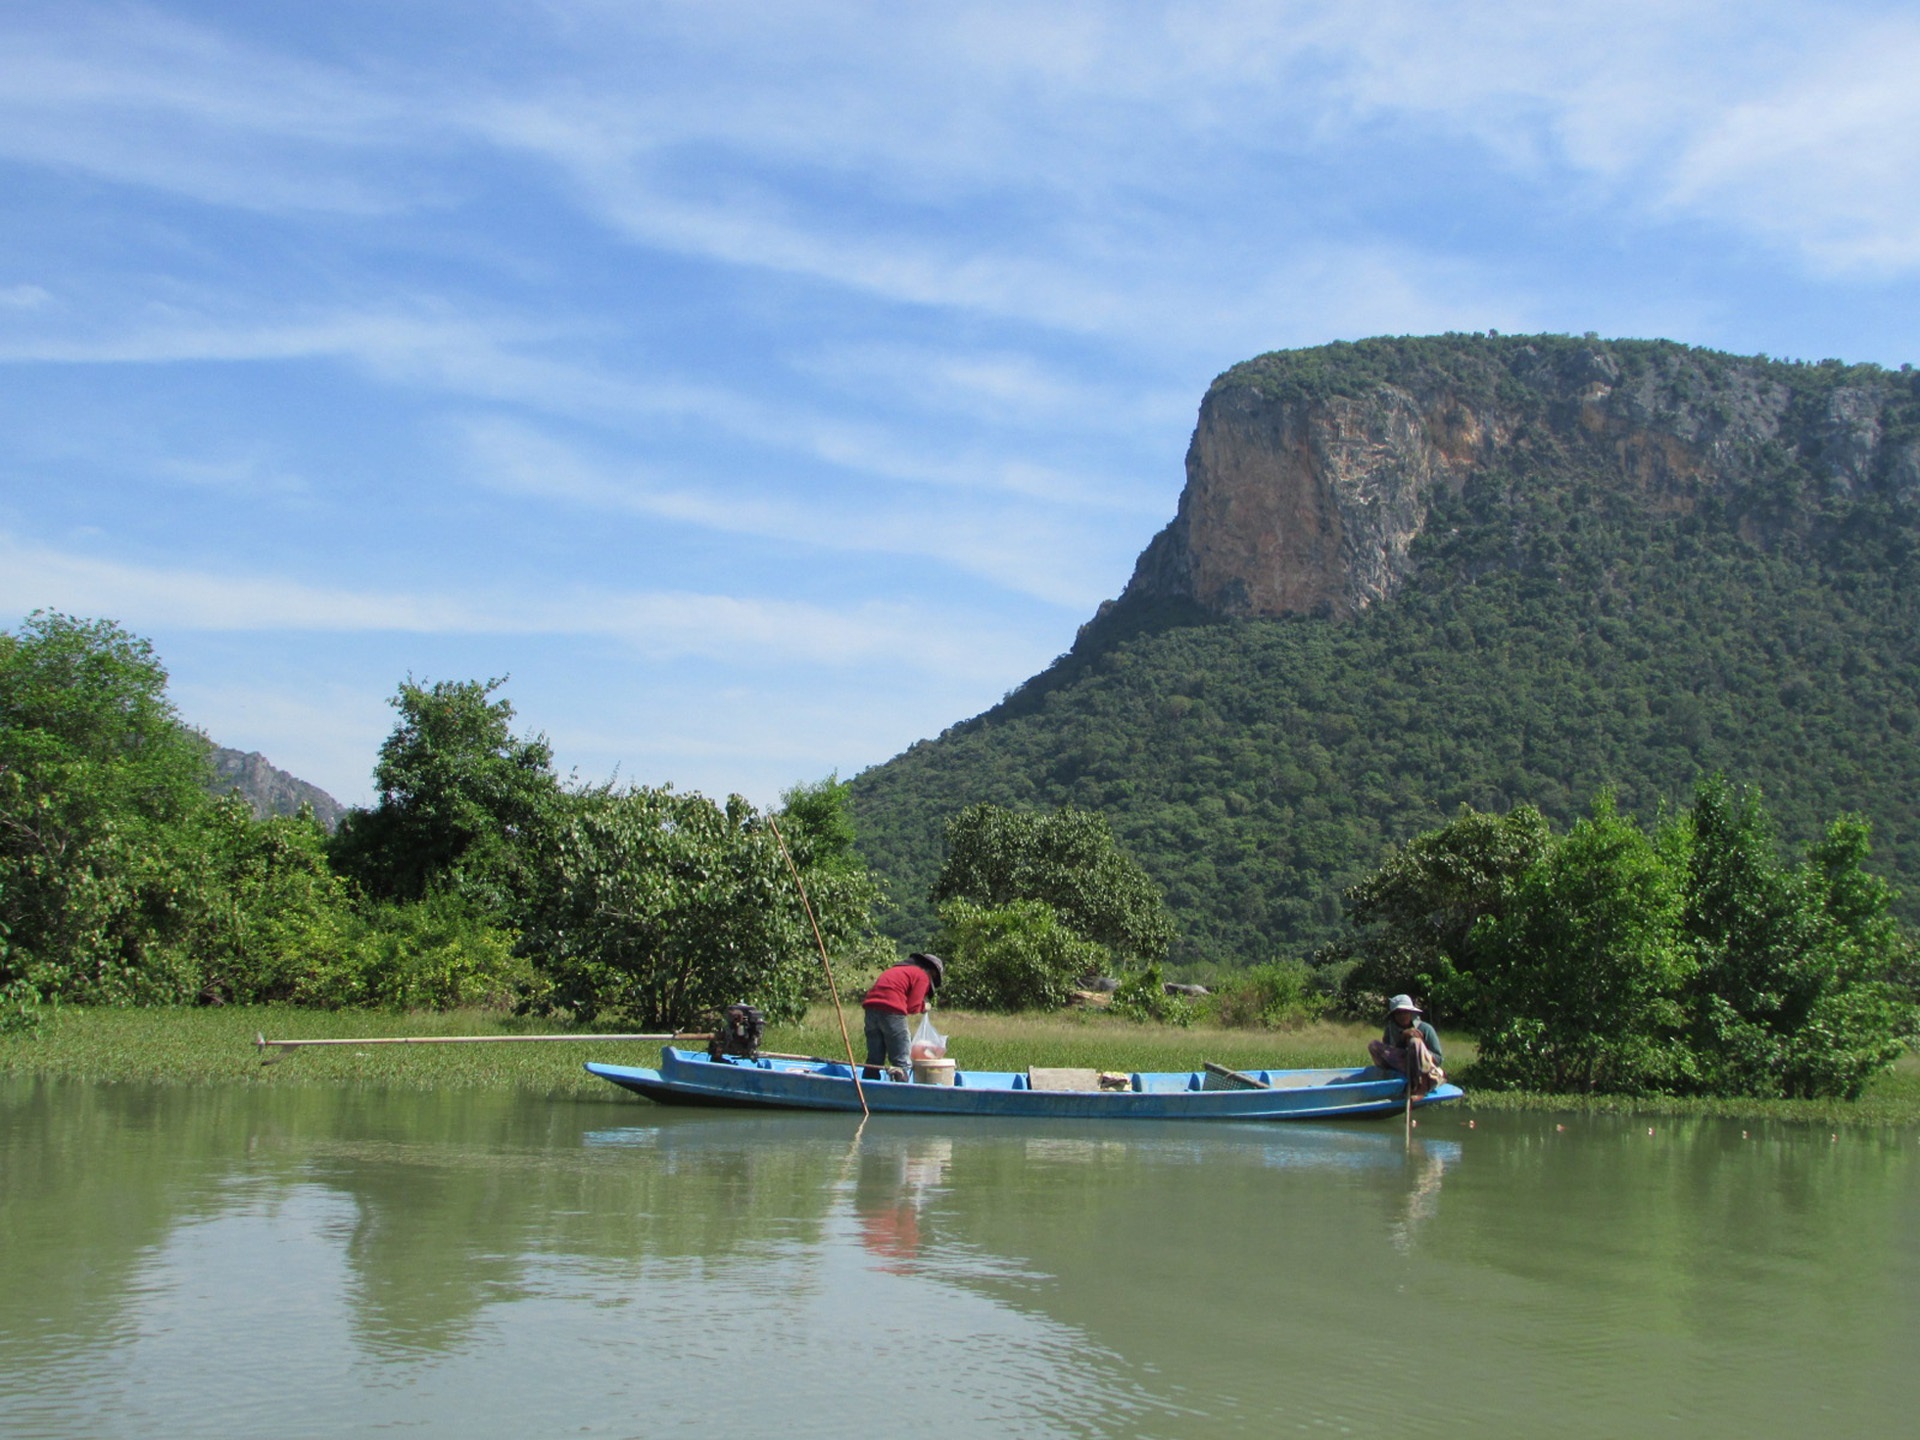
sea, horizon, boat, view, river, ship, summer, travel, canoe, paddle, vehicle, fishing, color, peace, bay, blue, rest, reservoir, kayak, thailand, sports equipment, sunny, tour, boating, area, kayaking, watercraft, canoeing, sea kayak, watercraft rowing